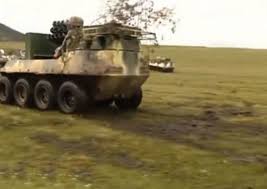
Label: BM-30